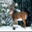
Label: deer